Answer in natural language. How many Pans are visible in the scene? Choose between the following options: 0, 4, 1, 2 or 3
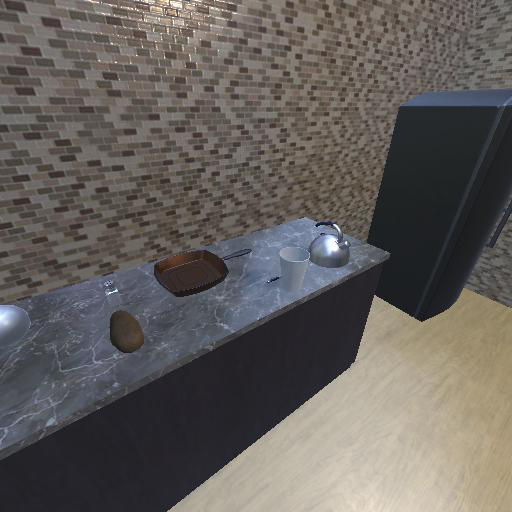
<answer>1</answer>